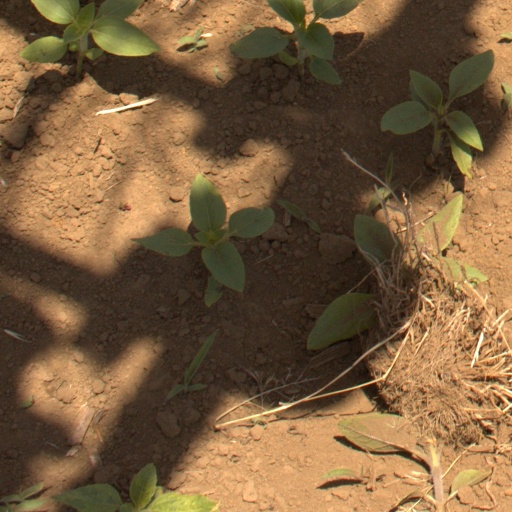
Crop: Jerusalem artichoke